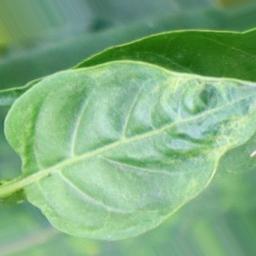
Label: mites_and_trips